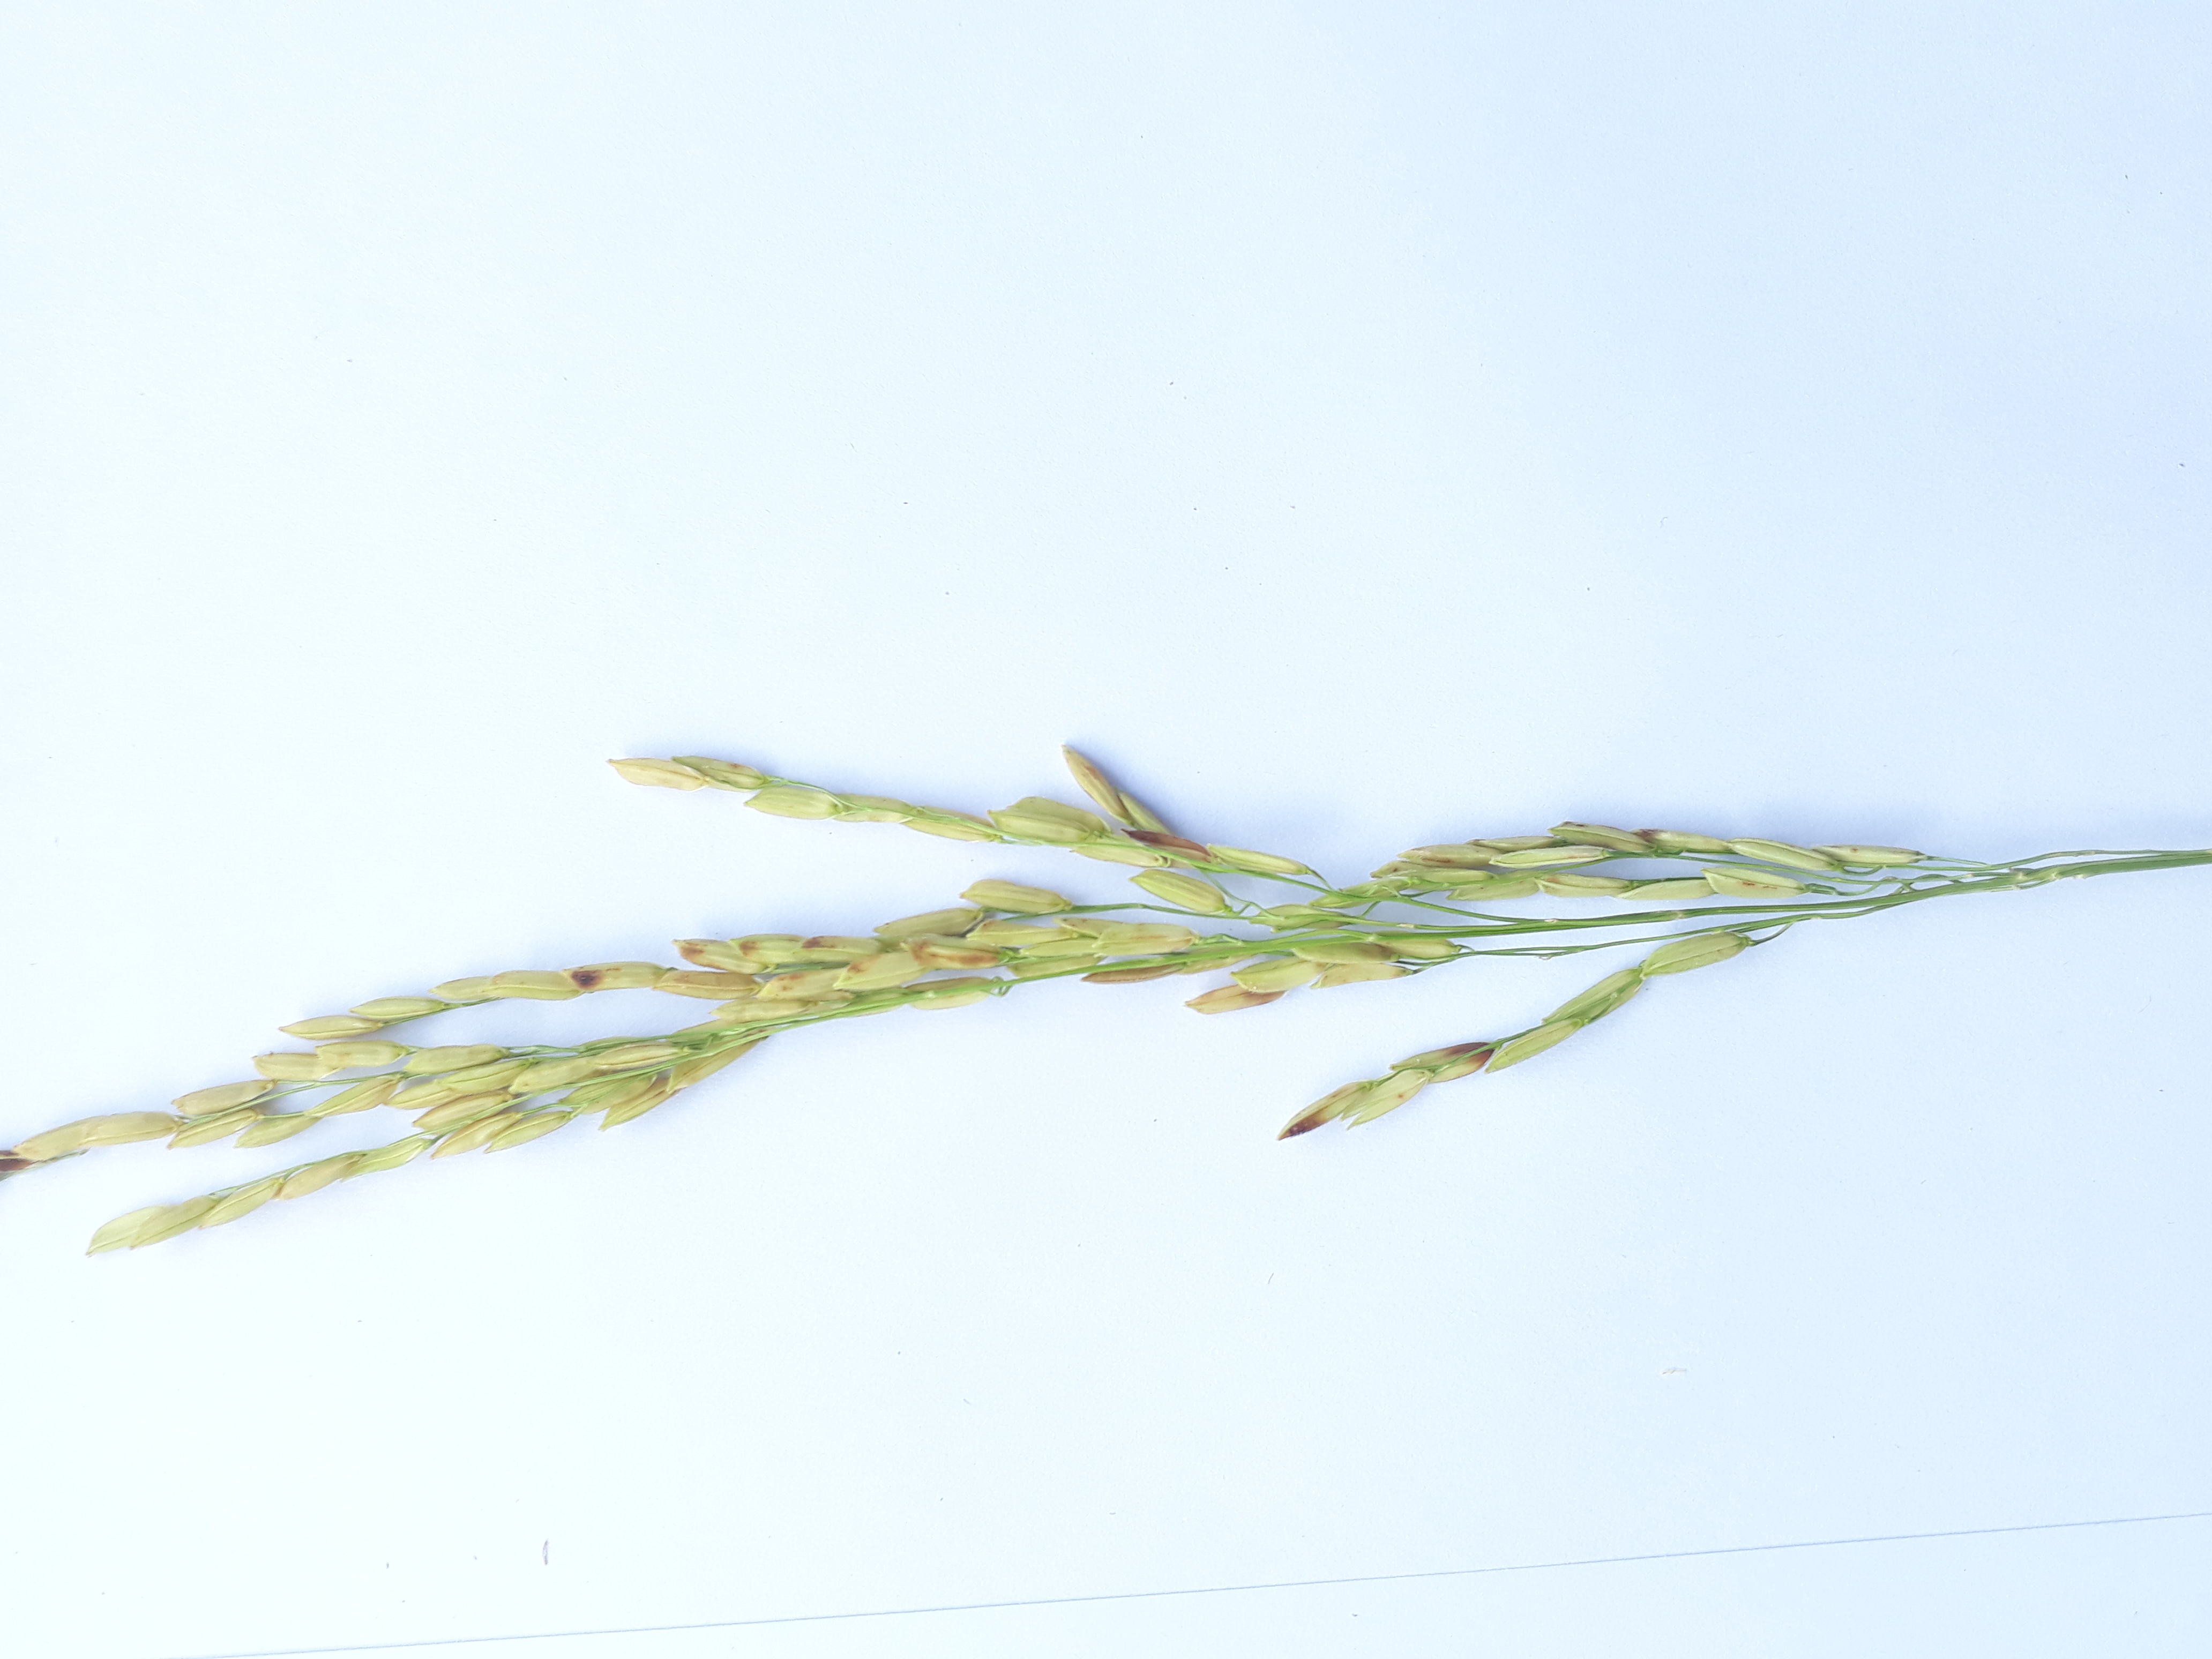
Label: Healthy